Nemo me impune lacessit

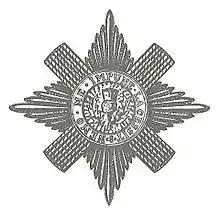
Star of the Order of the Thistle, bearing the motto on a circlet

The motto was the Latin motto of the Royal Stuart dynasty of Scotland from at least the reign of James VI when it appeared on the reverse side of merk coins minted in 1578 and 1580. It is the adopted motto of the Order of the Thistle and of three Scottish regiments of the British Army.